Henry Clay Blinn

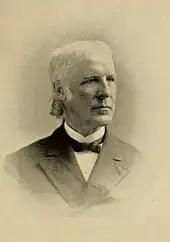
Portrait of Henry Clay Blinn

Henry Clay Blinn (July 16, 1824 – April 1, 1905) was an American Shaker leader, writer, and artist.